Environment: real
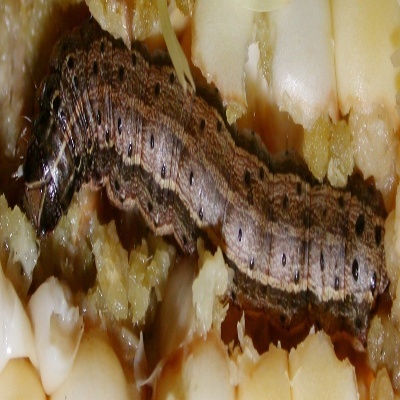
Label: fall_armyworm